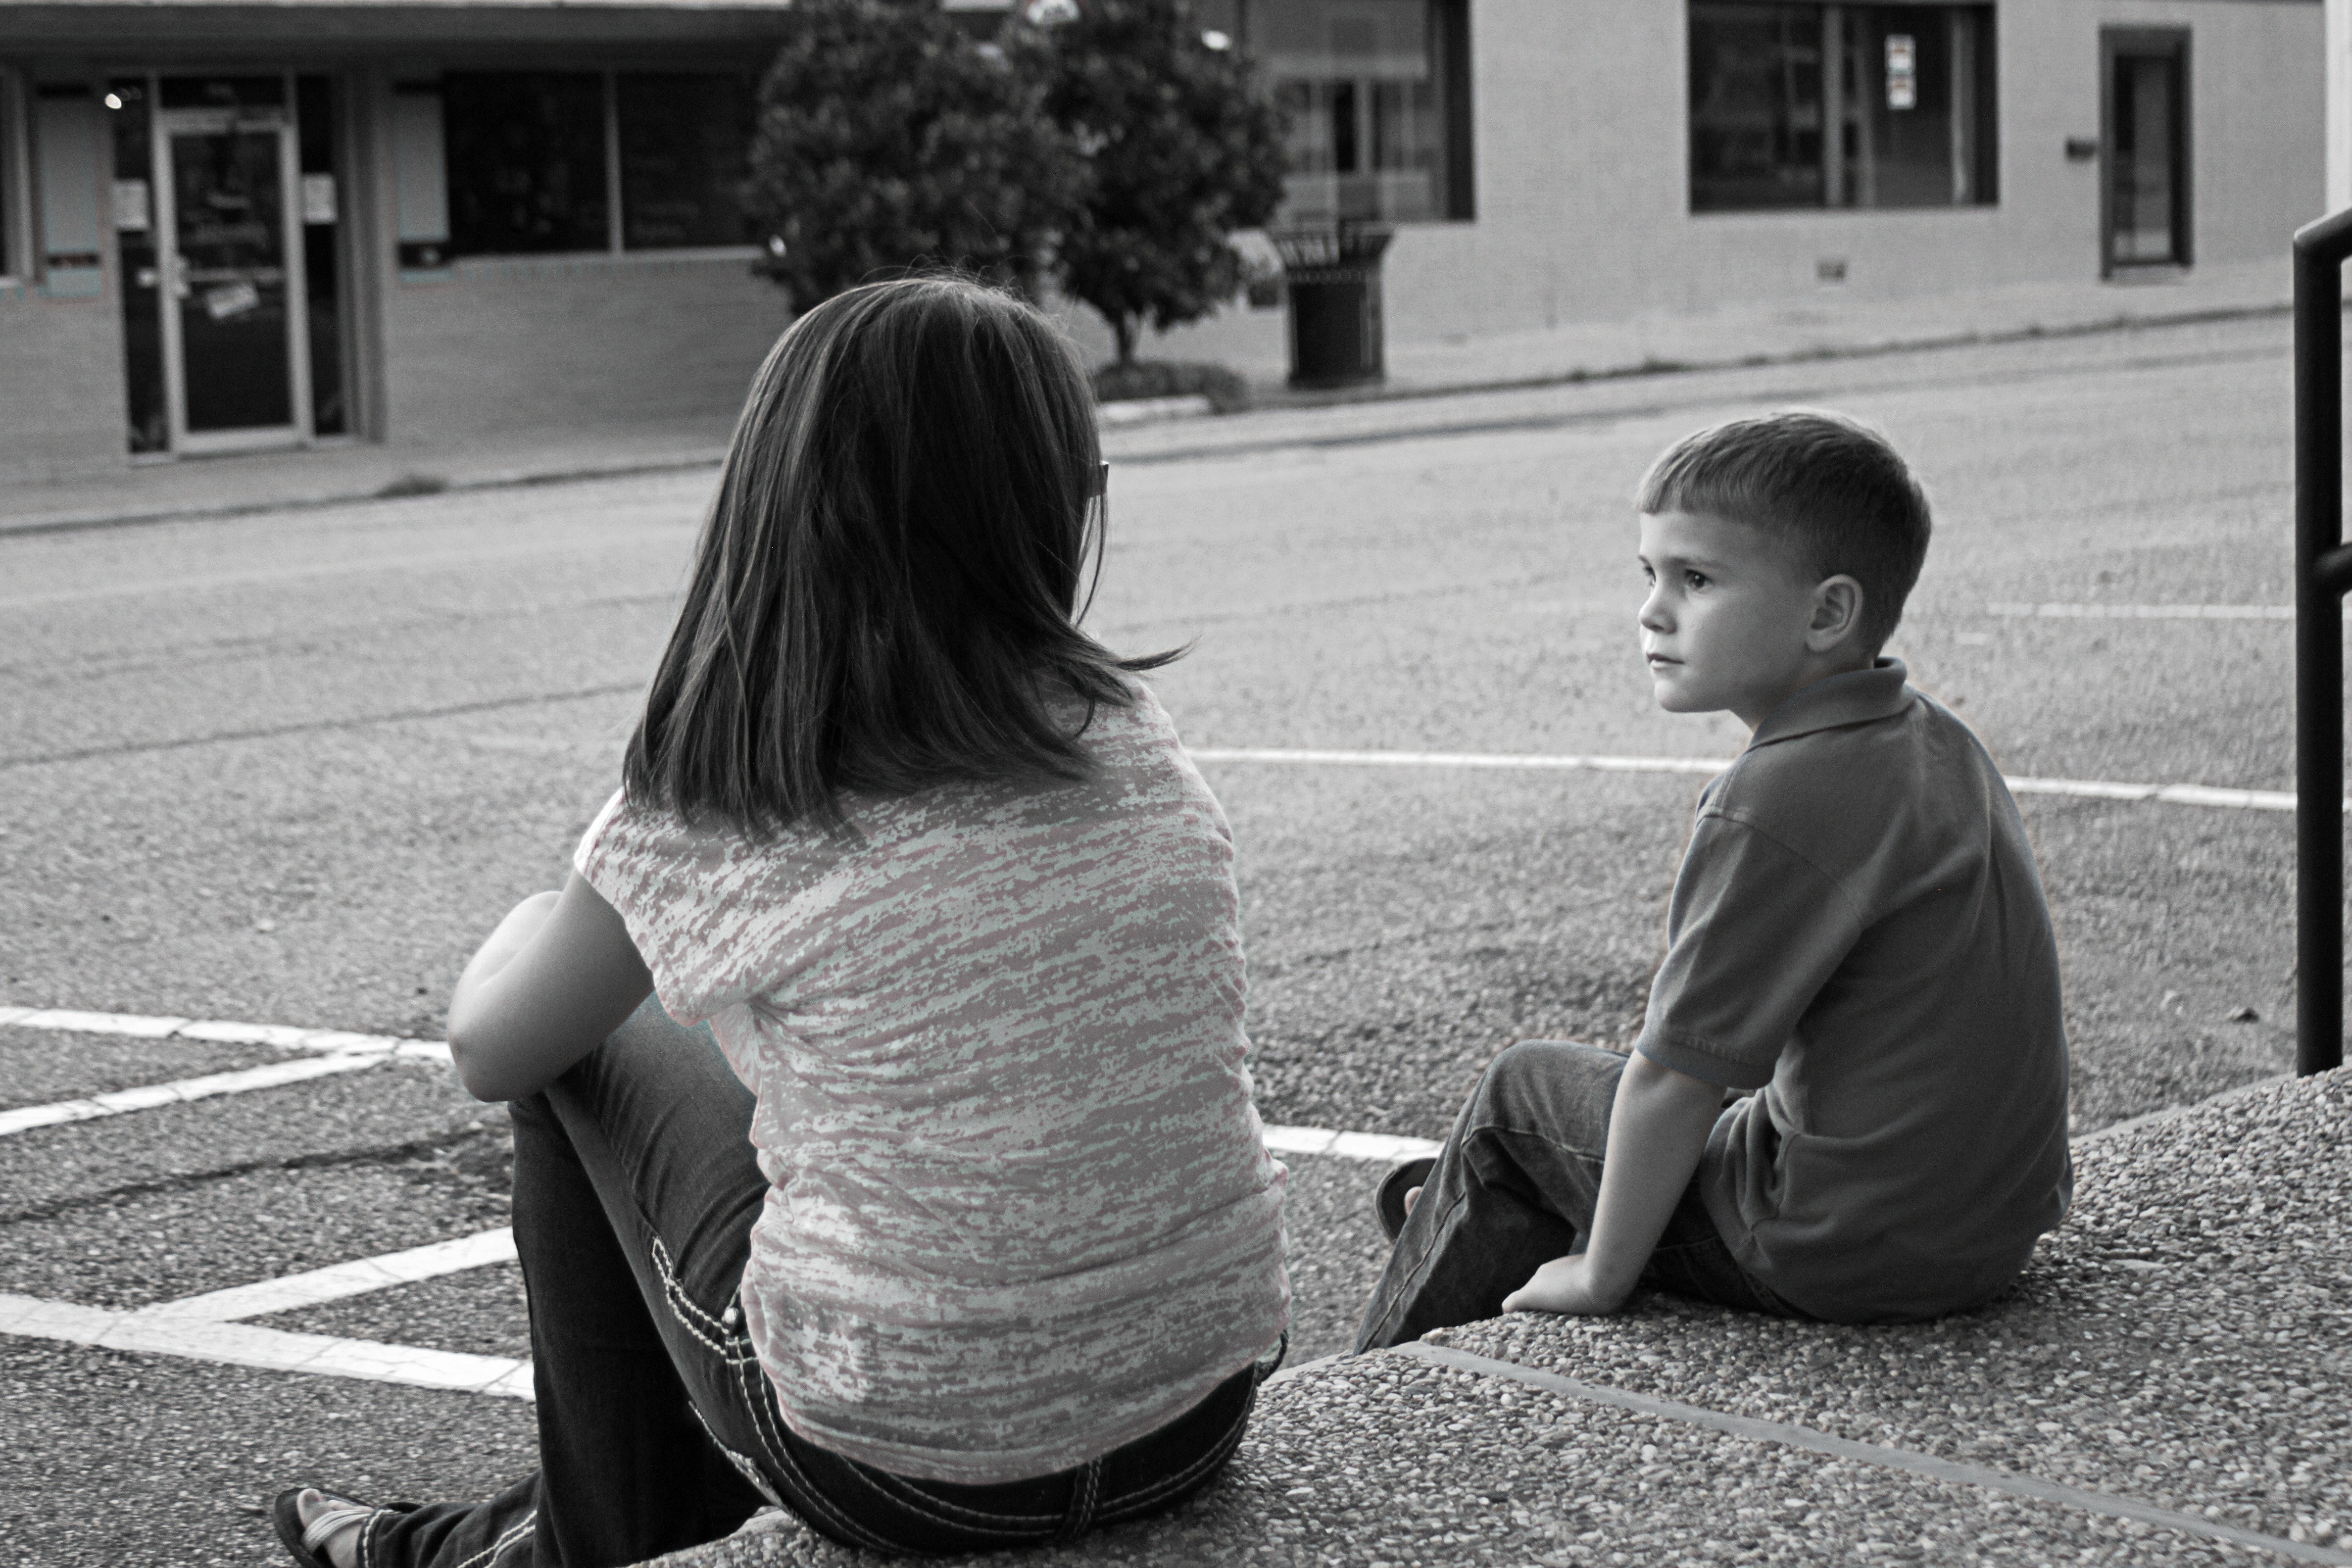
person, black and white, road, white, street, love, young, sitting, child, black, monochrome, together, family, kids, children, happy, infrastructure, photograph, shape, siblings, sister, brother, infants, monochrome photography, human positions